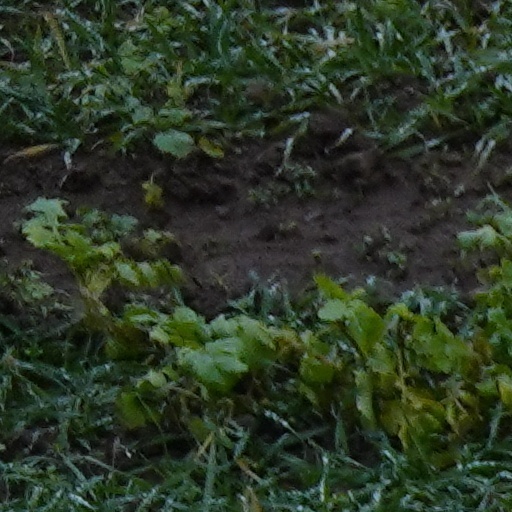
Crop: wheat